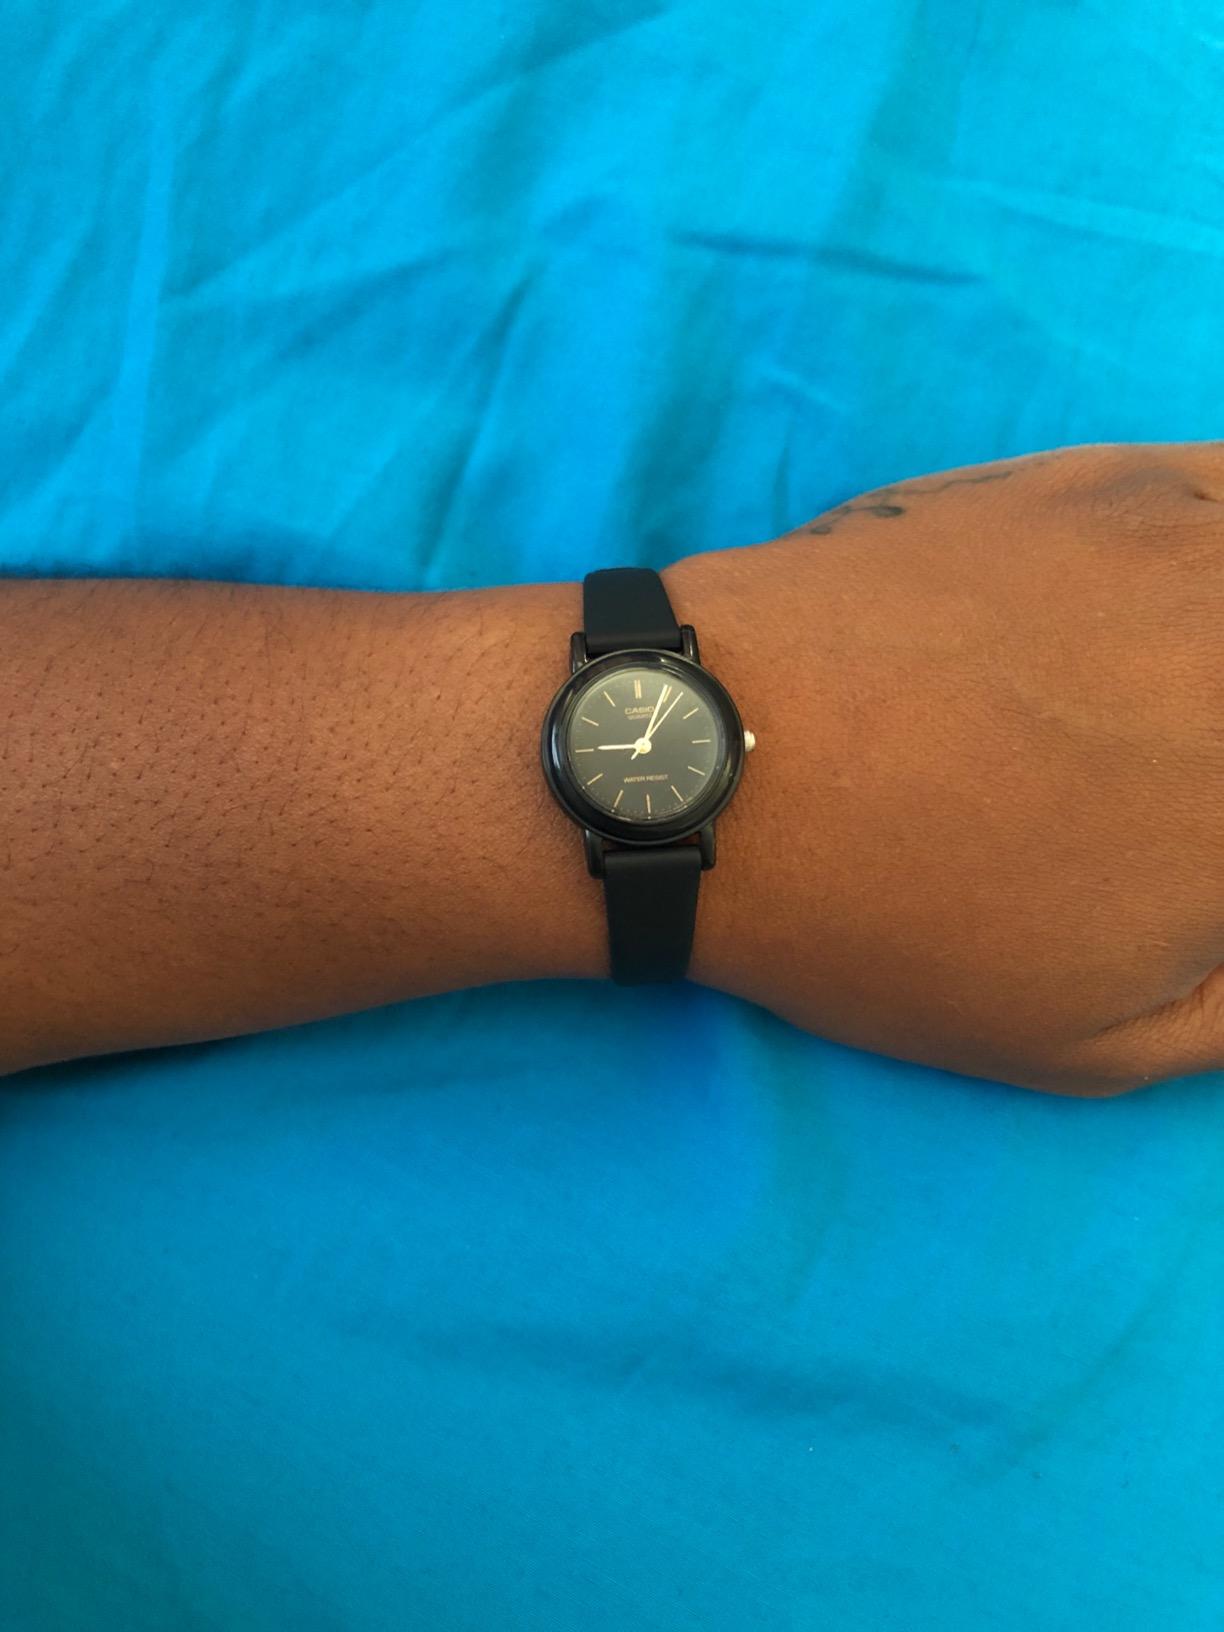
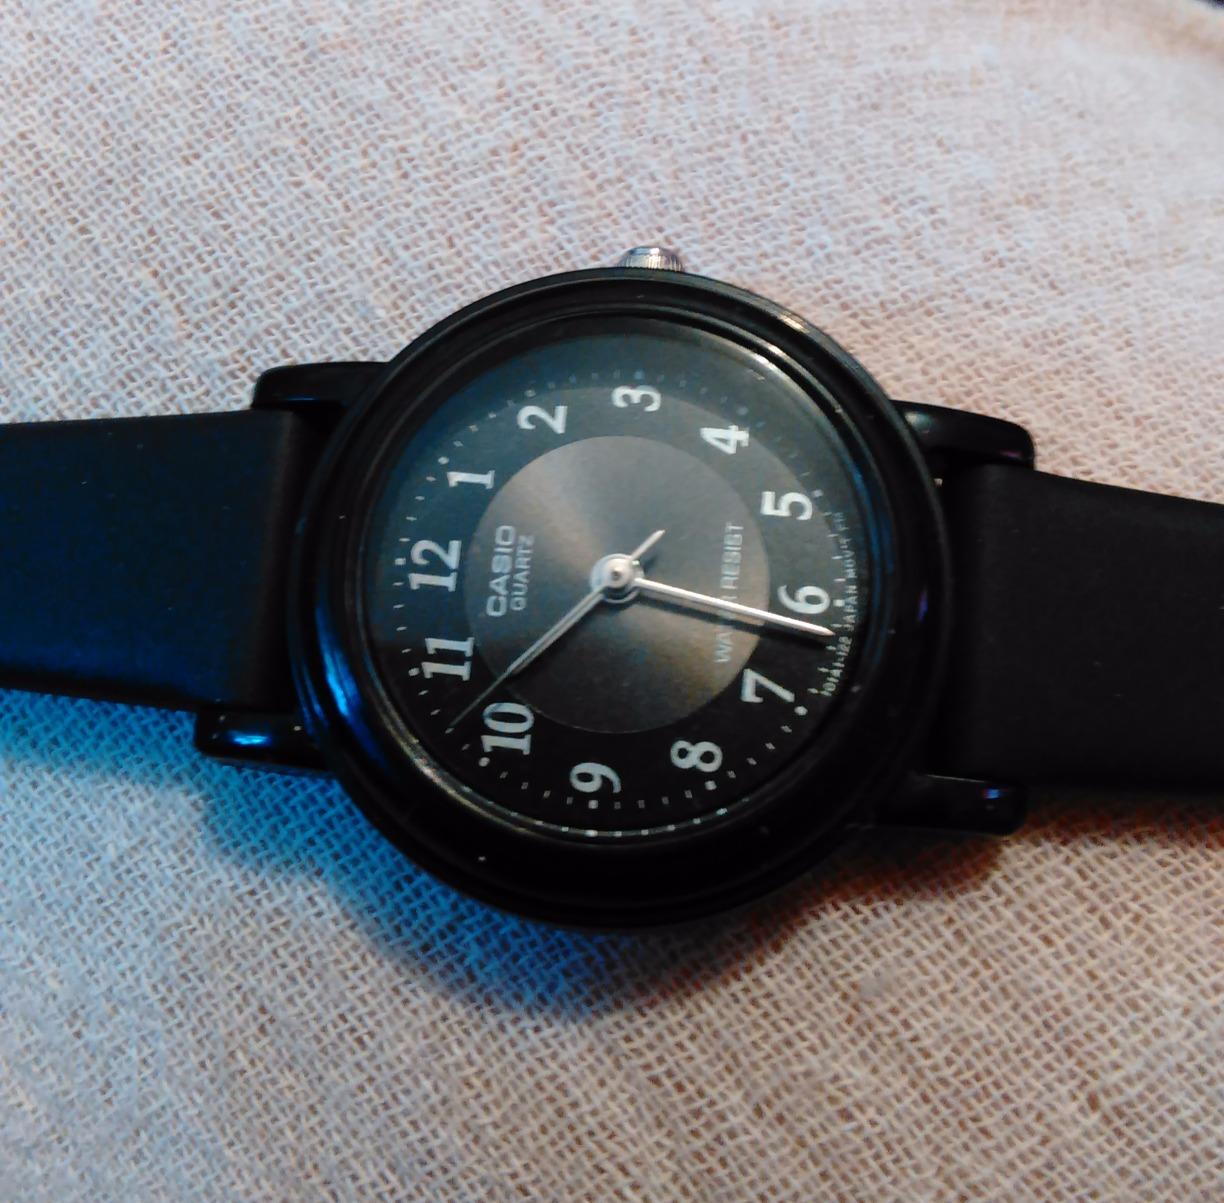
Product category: accessories_watch
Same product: no